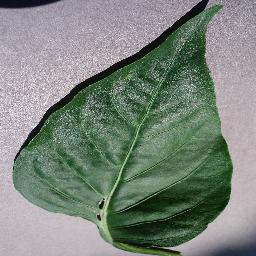
Label: Pepper,_bell___healthy